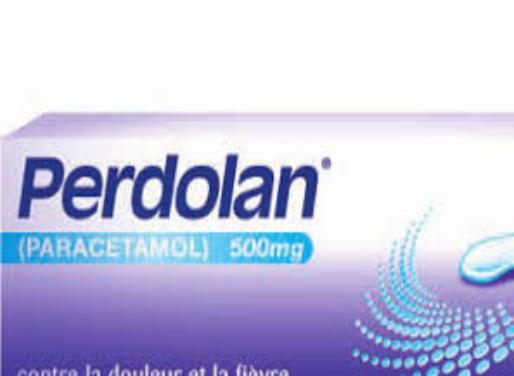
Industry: Medical